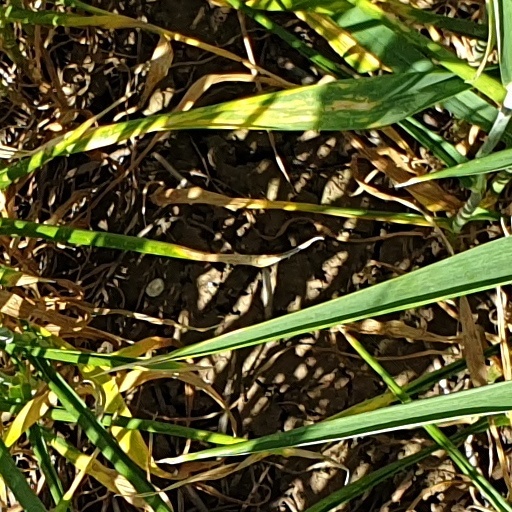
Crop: wheat